Linor Goralik

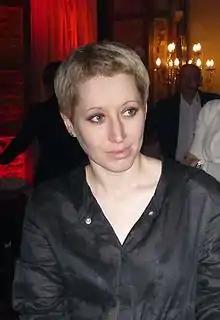
Goralik in 2009

Linor Goralik (born Yuliya Borisovna Goralik, on 9 July 1975) is an Israeli author, poet, artist, essayist and marketing specialist.